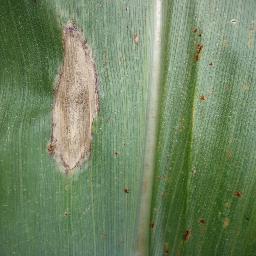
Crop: corn
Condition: (maize)_northern_blight